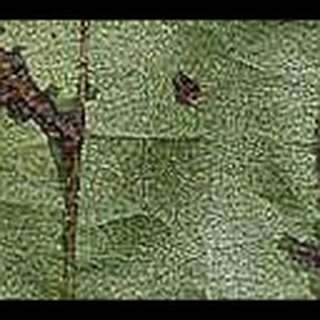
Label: cotton_bacterial_blight